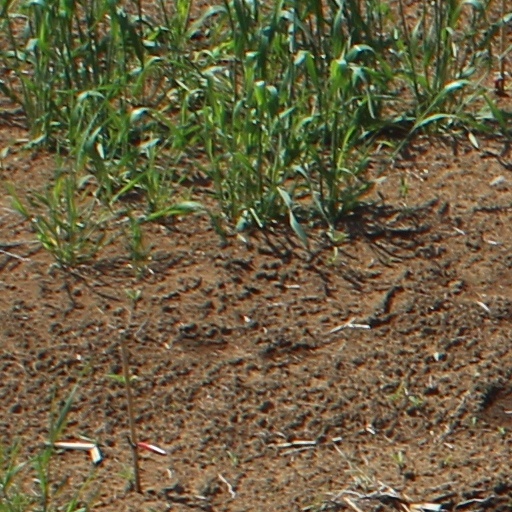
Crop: wheat